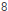
Number: 8